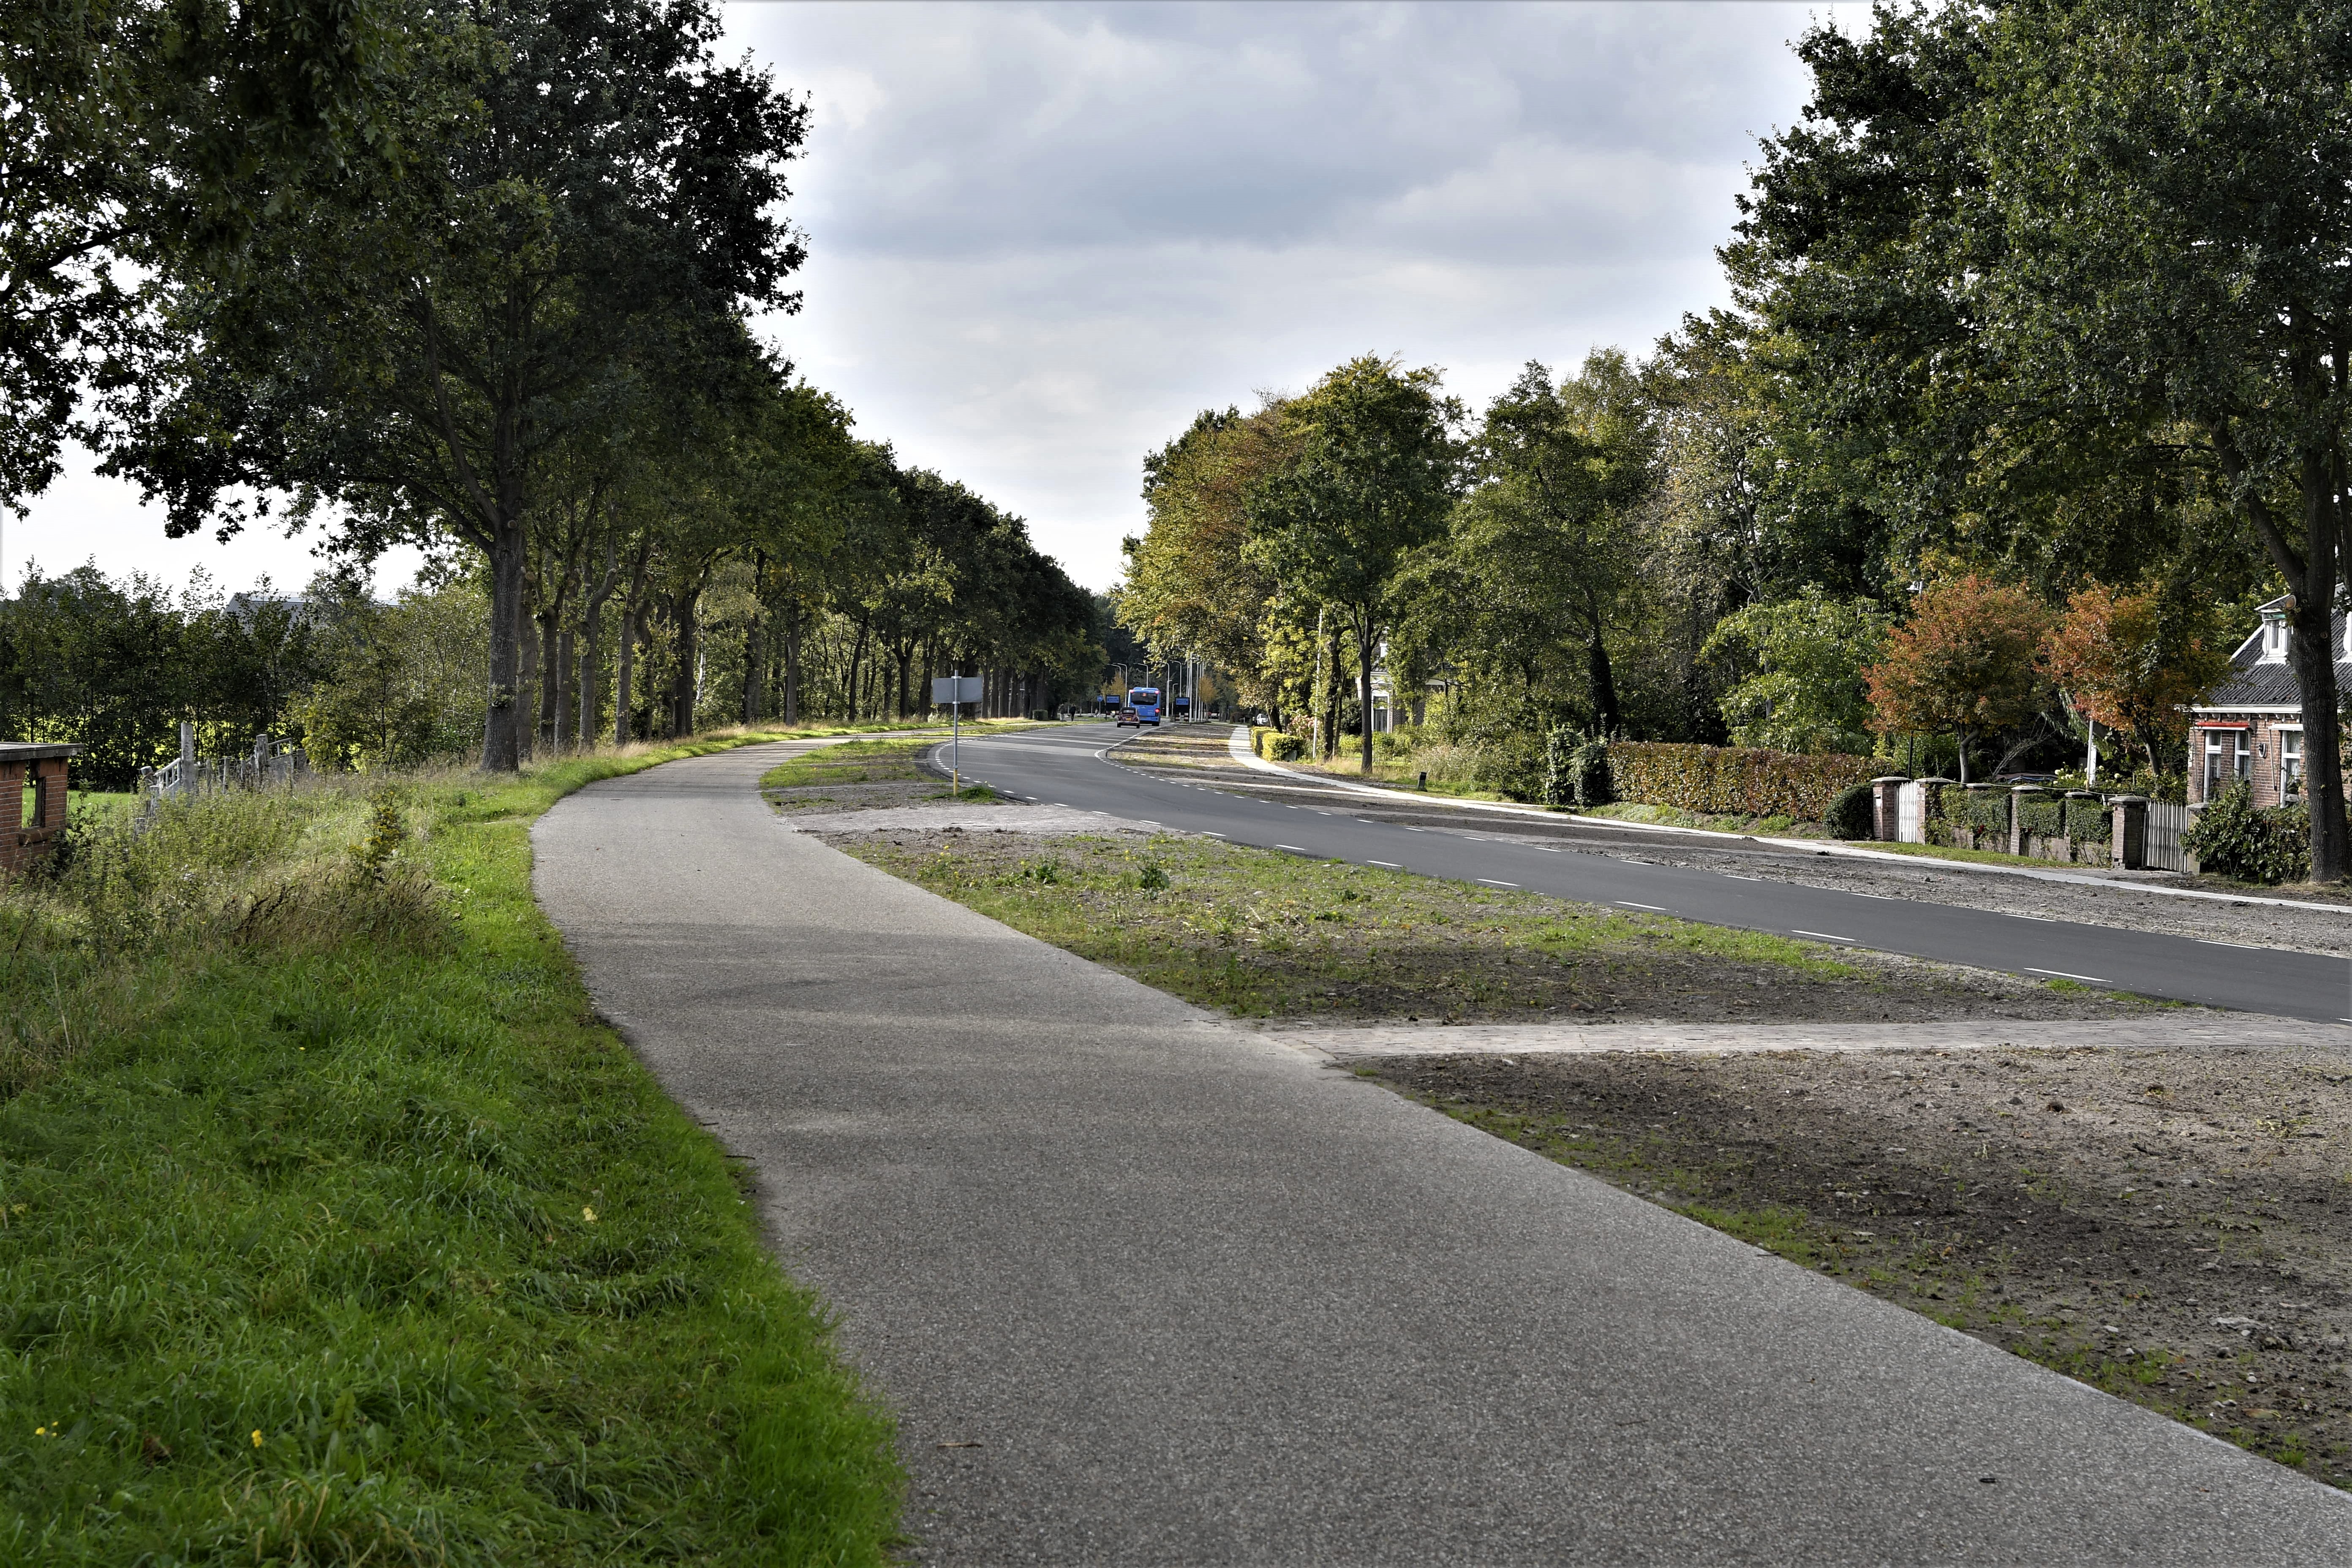
Hurdegaryp, road, asphalt, lane, thoroughfare, tree, natural landscape, road surface, infrastructure, grass, trail, rural area, spring, street, landscape, land lot, path, plant, nonbuilding structure, residential area, pasture, park, highway, meadow, driveway, shoulder